G-CSF factor stem-loop destabilising element

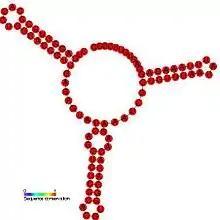
Predicted secondary structure and sequence conservation of G-CSF_SLDE

The G-CSF factor stem-loop destabilising element (SLDE) is an RNA element secreted by fibroblasts and endothelial cells in response to the inflammatory mediators interleukin-1 (IL-1) and tumour necrosis factor-alpha and by activated macrophages. The synthesis of G-CSF is regulated both transcriptionally and through control of mRNA stability. In unstimulated cells G-CSF mRNA is unstable but becomes stabilised in response to IL-1 or tumour necrosis factor alpha, and also in the case of monocytes and macrophages, in response to lipopolysaccharide. It is likely that the presence of the SLDE in the G-CSF mRNA contributes to the specificity of regulation of G-CSF mRNA and enhances the rate of shortening of the poly(A) tail.